Min fanglei

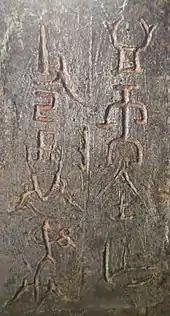
The inscription inside the lid reads: 皿而[or 天]全作父己尊彝 (Min Er [or Tian] Quan made [this] esteemed vessel for Father Ji).

The Min "fanglei" is dated to the late Shang dynasty or early Western Zhou dynasty (12th – 11th century BC). It is a "fanglei", or square or rectangular "lei," a type of ancient Chinese ritual bronze vessel. The Min "fanglei" is tall, and its mouth measures . Without the lid, it is 64 cm (25 inches) tall and weighs 42 kg (92.5 pounds). It is finely decorated on each of its four sides, with pairs of dragons cast on its shoulders and a horned dragon mask on its handle. Because of its size and workmanship, it is called the "King of Fanglei".